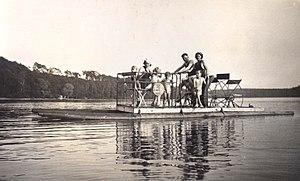
Pédalo à Puszczykowo Polski: Rower wodny w Puszczykowie
La propulsion humaine permet le déplacements de personnes et le transport de biens en utilisant la force musculaire humaine.
Puszczykowo est une ville de la Voïvodie de Grande-Pologne et du powiat de Poznań.